Scranton Chamber of Commerce Building

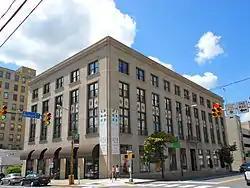

Scranton Chamber of Commerce Building is a historic commercial building located at Scranton, Lackawanna County, Pennsylvania. It was built in 1926, and alterations were made around 1991.